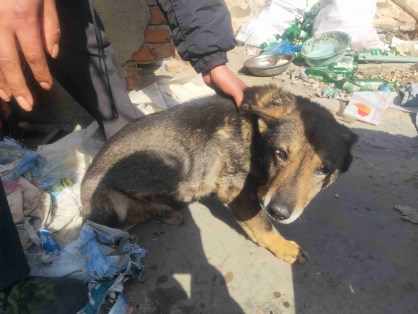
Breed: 3336-n000121-chinese_rural_dog